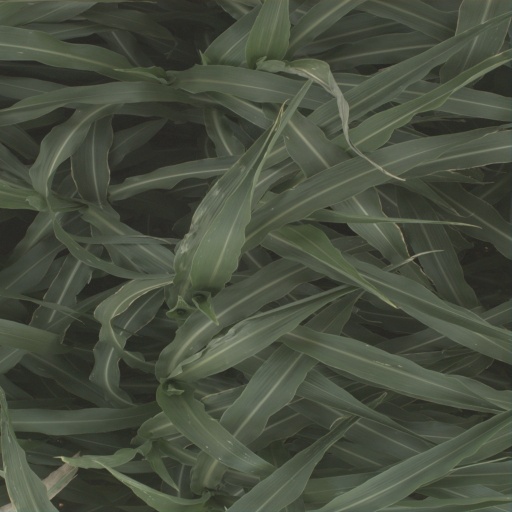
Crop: sorghum